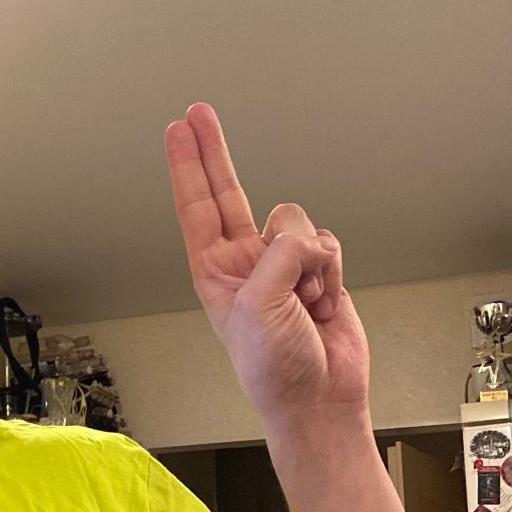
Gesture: two_up